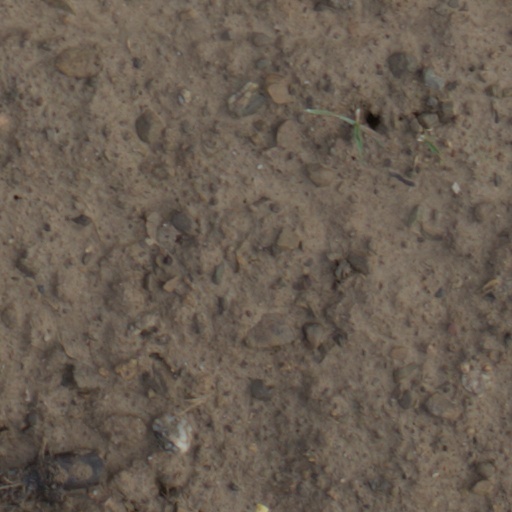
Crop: wheat